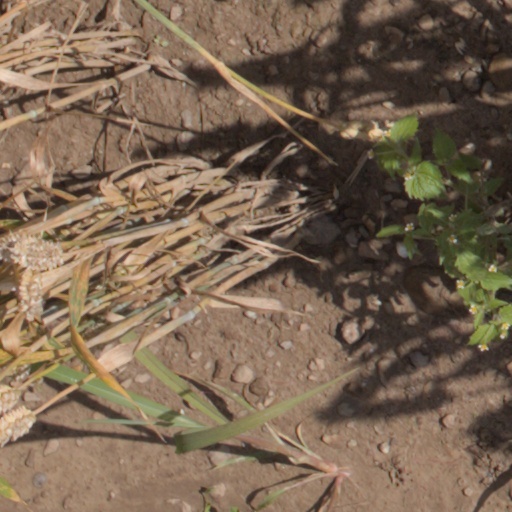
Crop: wheat